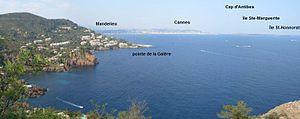
La Route du bord de mer vue depuis Miramar
La route du bord de mer est une route touristique de la Côte d'Azur qui longe la mer Méditerranée, depuis Le Trayas à l'est de Saint-Raphaël jusqu'à Menton et la frontière italienne, sur une longueur d'une centaine de kilomètres, en passant par les communes de Saint-Raphaël, Théoule-sur-Mer, Mandelieu-la-Napoule, La Bocca, Cannes, Vallauris, Antibes, Villeneuve-Loubet, Cagnes-sur-Mer, Saint-Laurent-du-Var, Nice, Villefranche-sur-Mer, Beaulieu-sur-Mer, Eze, Saint-Jean-Cap-Ferrat, Cap-d'Ail, la Principauté de Monaco, Roquebrune-Cap-Martin et Menton. Elle est une partie de l'ancienne route nationale 98 devenue route départementale 6098 dans les Alpes-Maritimes ou route métropolitaine 6098 dans la Métropole Nice Côte d'Azur.